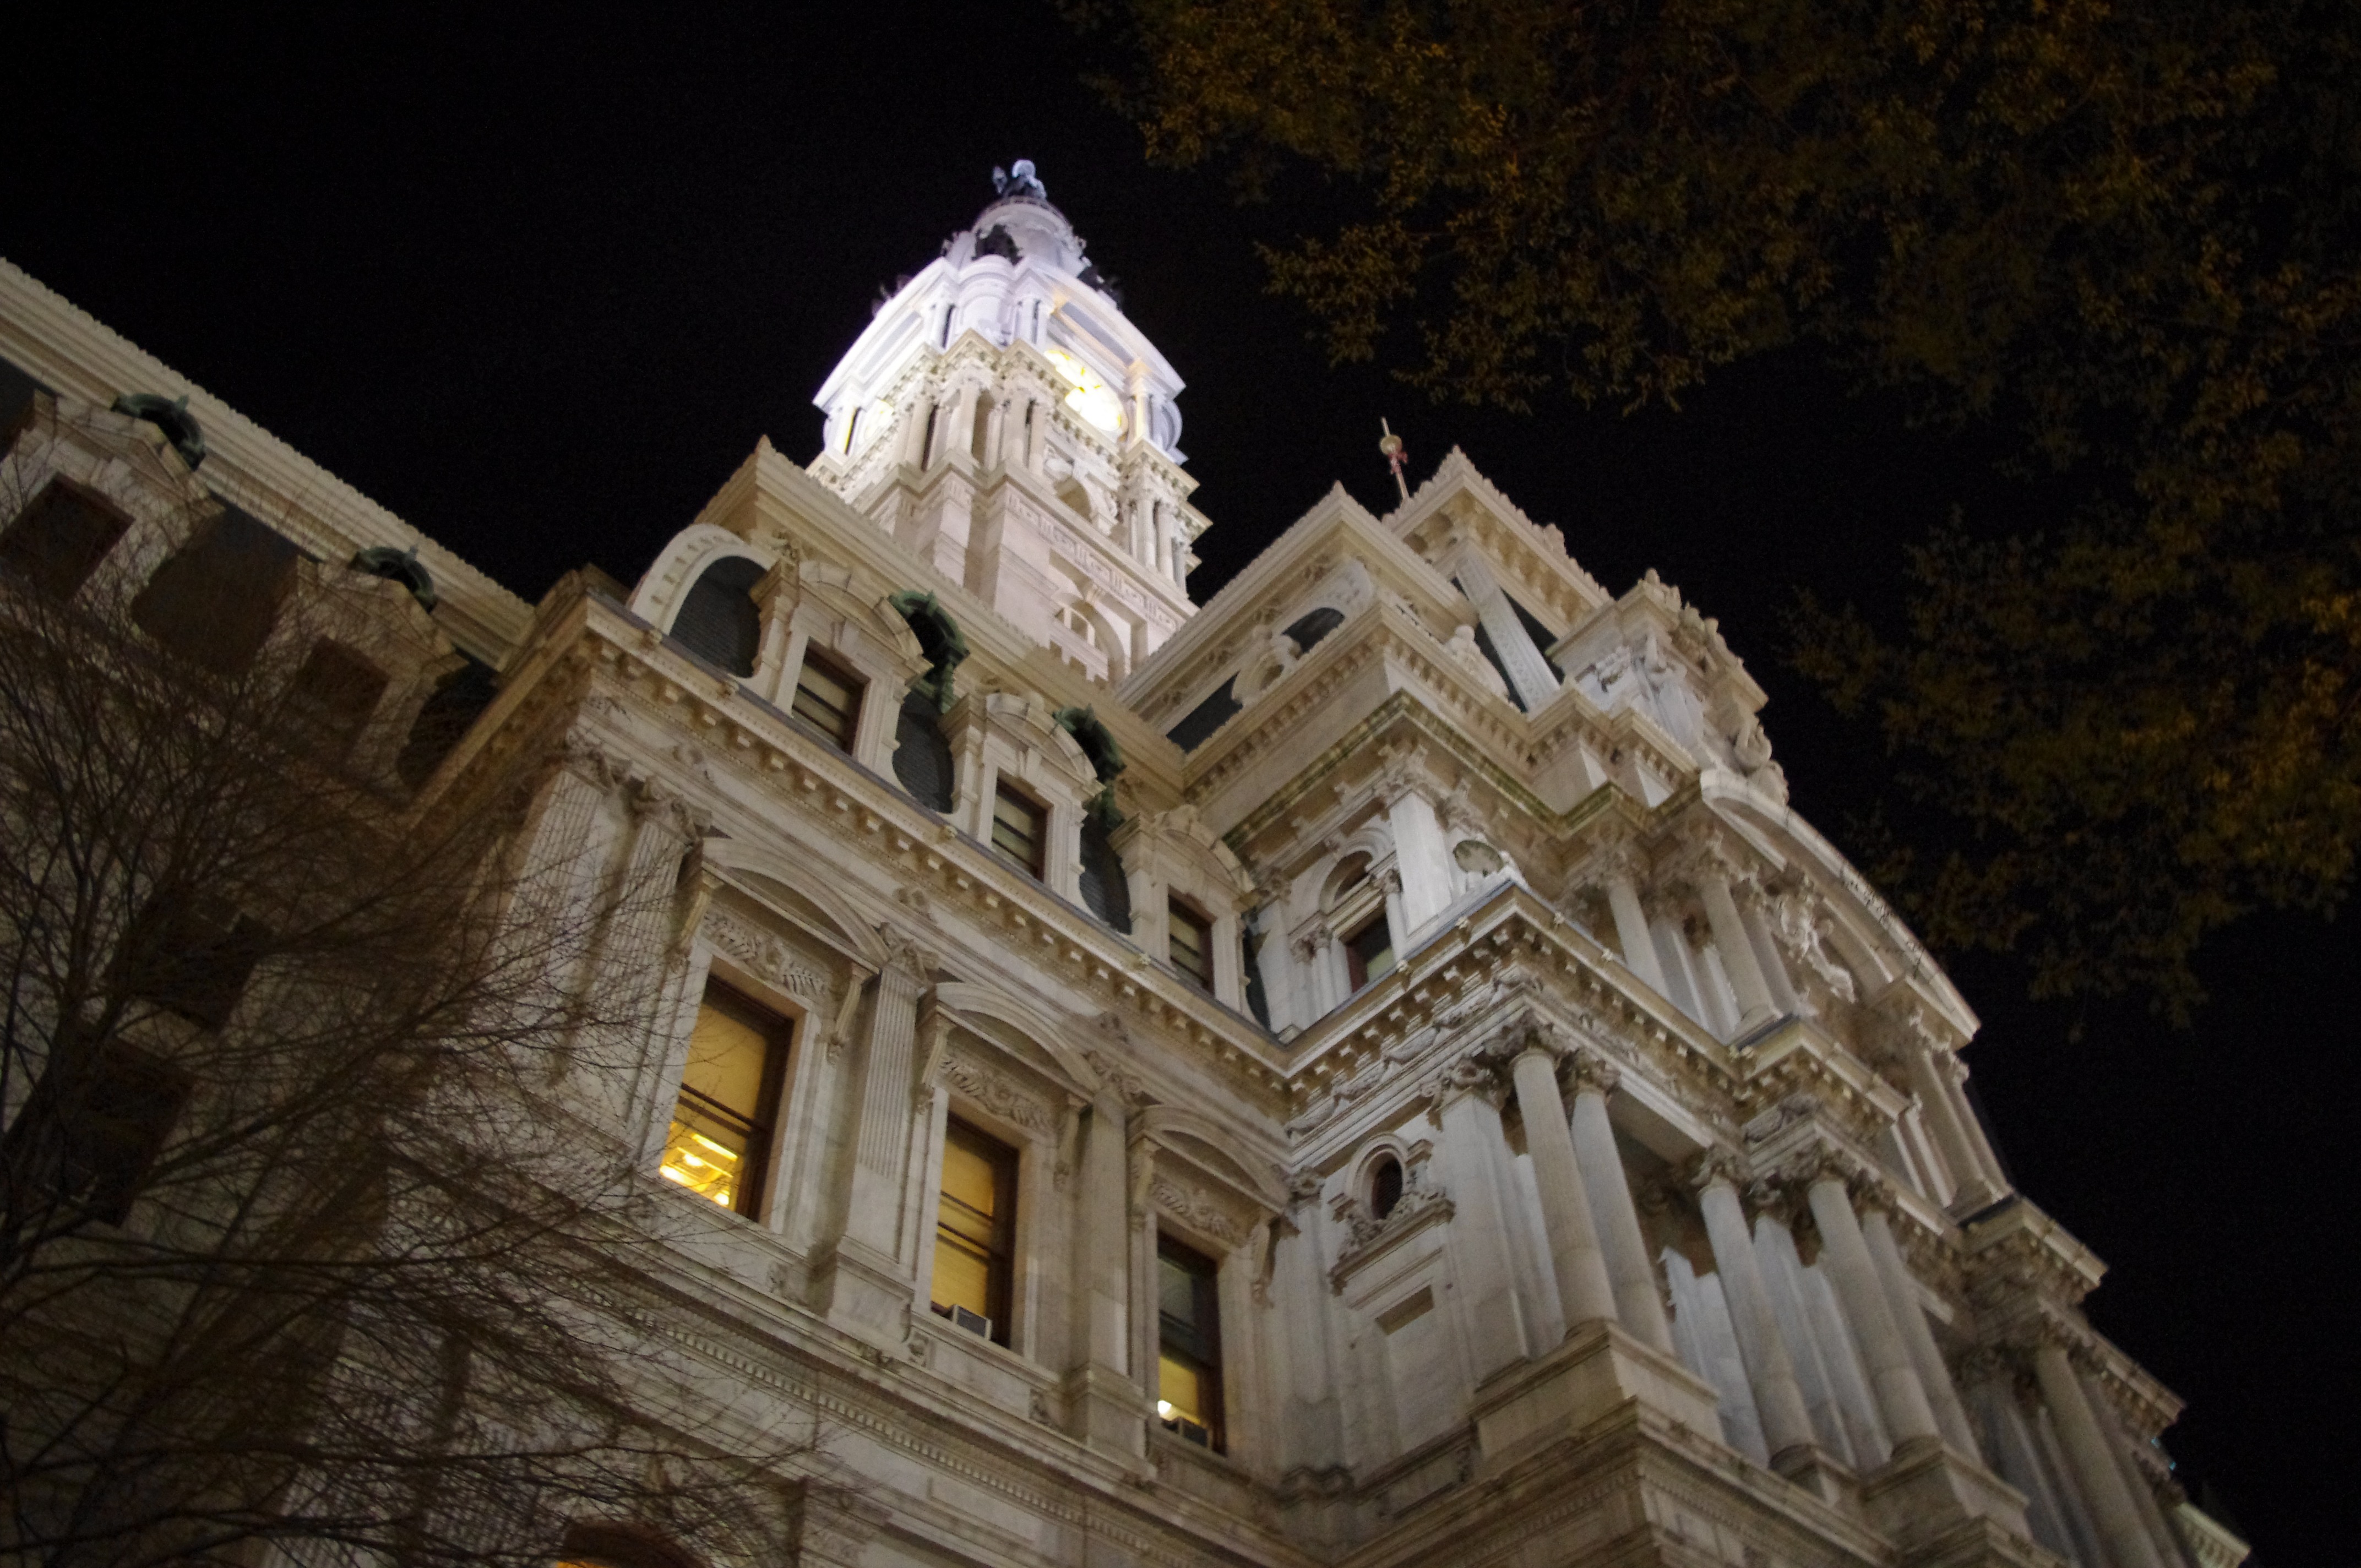
architecture, night, building, monument, column, landmark, facade, cathedral, historic, sculpture, temple, dome, philadelphia, masonry, city hall, ancient history